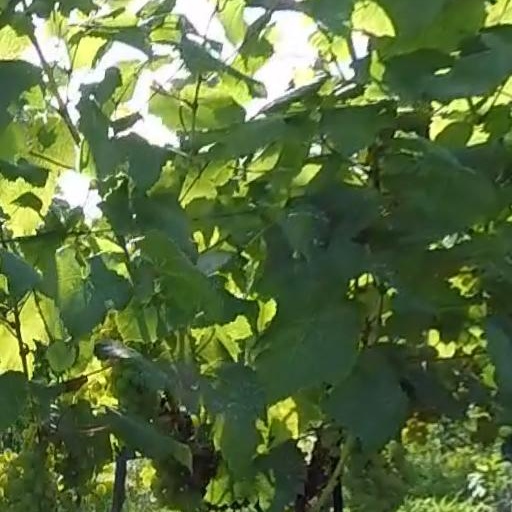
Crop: grape